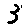
Label: 3